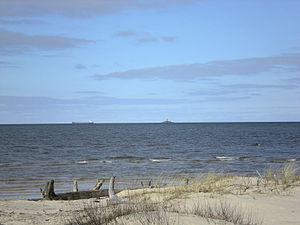
Domesnæs Fyr
Fyrtårnet set fra kysten
Domesnæs Fyr er et fyrtårn for enden af Domesnæsrevet på en kunstig ø seks kilometer nordøst for Domesnæs. Fyrtårnet afmærker Irbestrædets østligste punkt og Rigabugtens vestligste punkt.